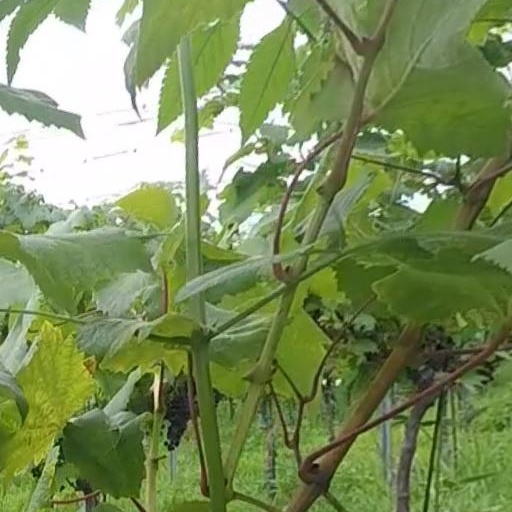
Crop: grape